Penthesilea Painter

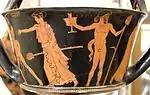
Satyr and maenad on a "skyphos", Paris, Bibliothèque Nationale, Cabinet des Médailles.

His work is characterised by large, space-filling figures whose posture is often bent so as to permit them to fit on a vessel. For the same reason, ornamental decoration around the edges is often very narrow. His works are also characterised by being very colourful, permitting several intermediate shades. Apart from dark coral red and the usual light red, he also used tones of brown, yellow, yellow-white and gold. His figures are painted remarkably meticulously in every detail. Unlike many of his contemporaries, he appears to have painted the subsidiary or exterior images on his vases himself. An exception is his very early "bowl T 212" at the Museo Archeologico Nazionale in Ferrara, with exterior images by the Splanchnoptes Painter. The Penthesilea Painter's works are dominated by depictions of boys and youths engaged in athletic activity, teaching scenes, weaponry and armour, as well as scenes of people talking to horses. While he painted the occasional mythological motif, they are so rare that they should be considered an exception among his work. Throughout his career, scenes from everyday life gain an increasingly dominant share of his paintings.